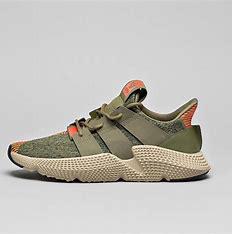
Brand: adidas
Model: originals Adidas Originals Prophere